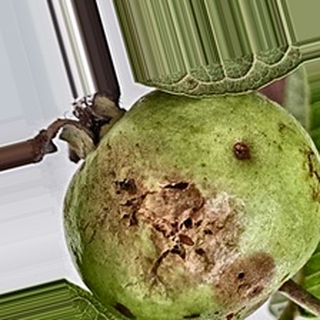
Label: guava_fruit_fly